Mauzac (grape)

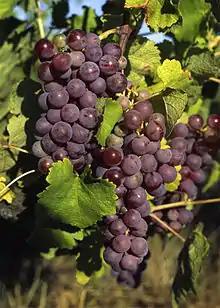
Mauzac Rose grapes

While Mauzac almost always refers to Mauzac blanc there are also Mauzac varieties with other skin colors; Mauzac rose and "Mauzac noir". Both of these are very rare in cultivation. While Mauzac rose is a color mutation of Mauzac blanc, Mauzac noir is a distinct variety whose relationship to Mauzac is unclear. Some further distinguish other variants of Mauzac blanc, including Mauzac vert (green Mauzac), Mauzac roux (russet Mauzac), and Mauzac jaune (yellow Mauzac).